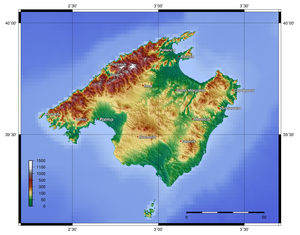
Mallorca / Geografi / Landskabsområder
Topografi
Mallorca er en ø i gruppen Balearerne, som er en del af Spanien. Øen ligger i det vestlige Middelhav, ca. 170 km fra Barcelona på fastlandet.